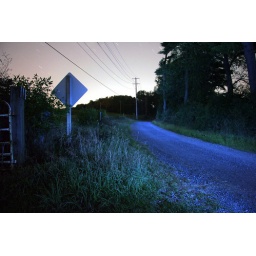
the ground was lit by walking around with an led flashlight, hence the blue tint. State College, PA